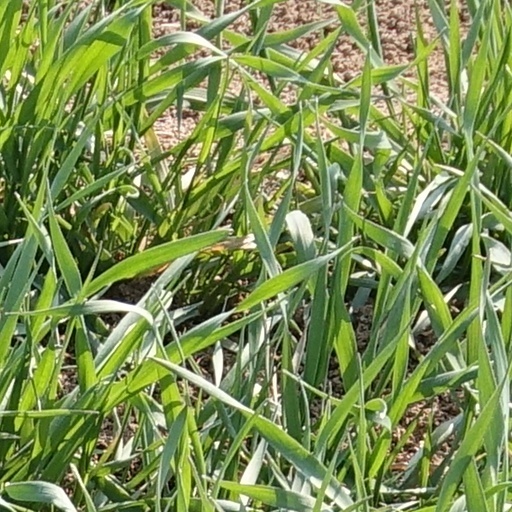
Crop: wheat